Mechanical, electrical, and plumbing

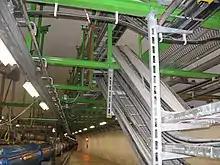
Pipes and cables in the Large Hadron Collider, an example of the unity between mechanical, electrical and plumbing

Mechanical, Electrical, and Plumbing (MEP) refers to the installation of services which provide a functional and comfortable space for the building occupants. In residential and commercial buildings, these elements are often designed by specialized MEP engineers. MEP's design is important for planning, decision-making, accurate documentation, performance- and cost-estimation, construction, and operating/maintaining the resulting facilities.